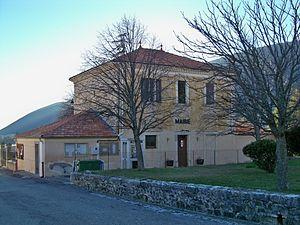
Mairie de La Rochegiron (04), France
La Rochegiron est une commune française, située dans le département des Alpes-de-Haute-Provence en région Provence-Alpes-Côte d'Azur.